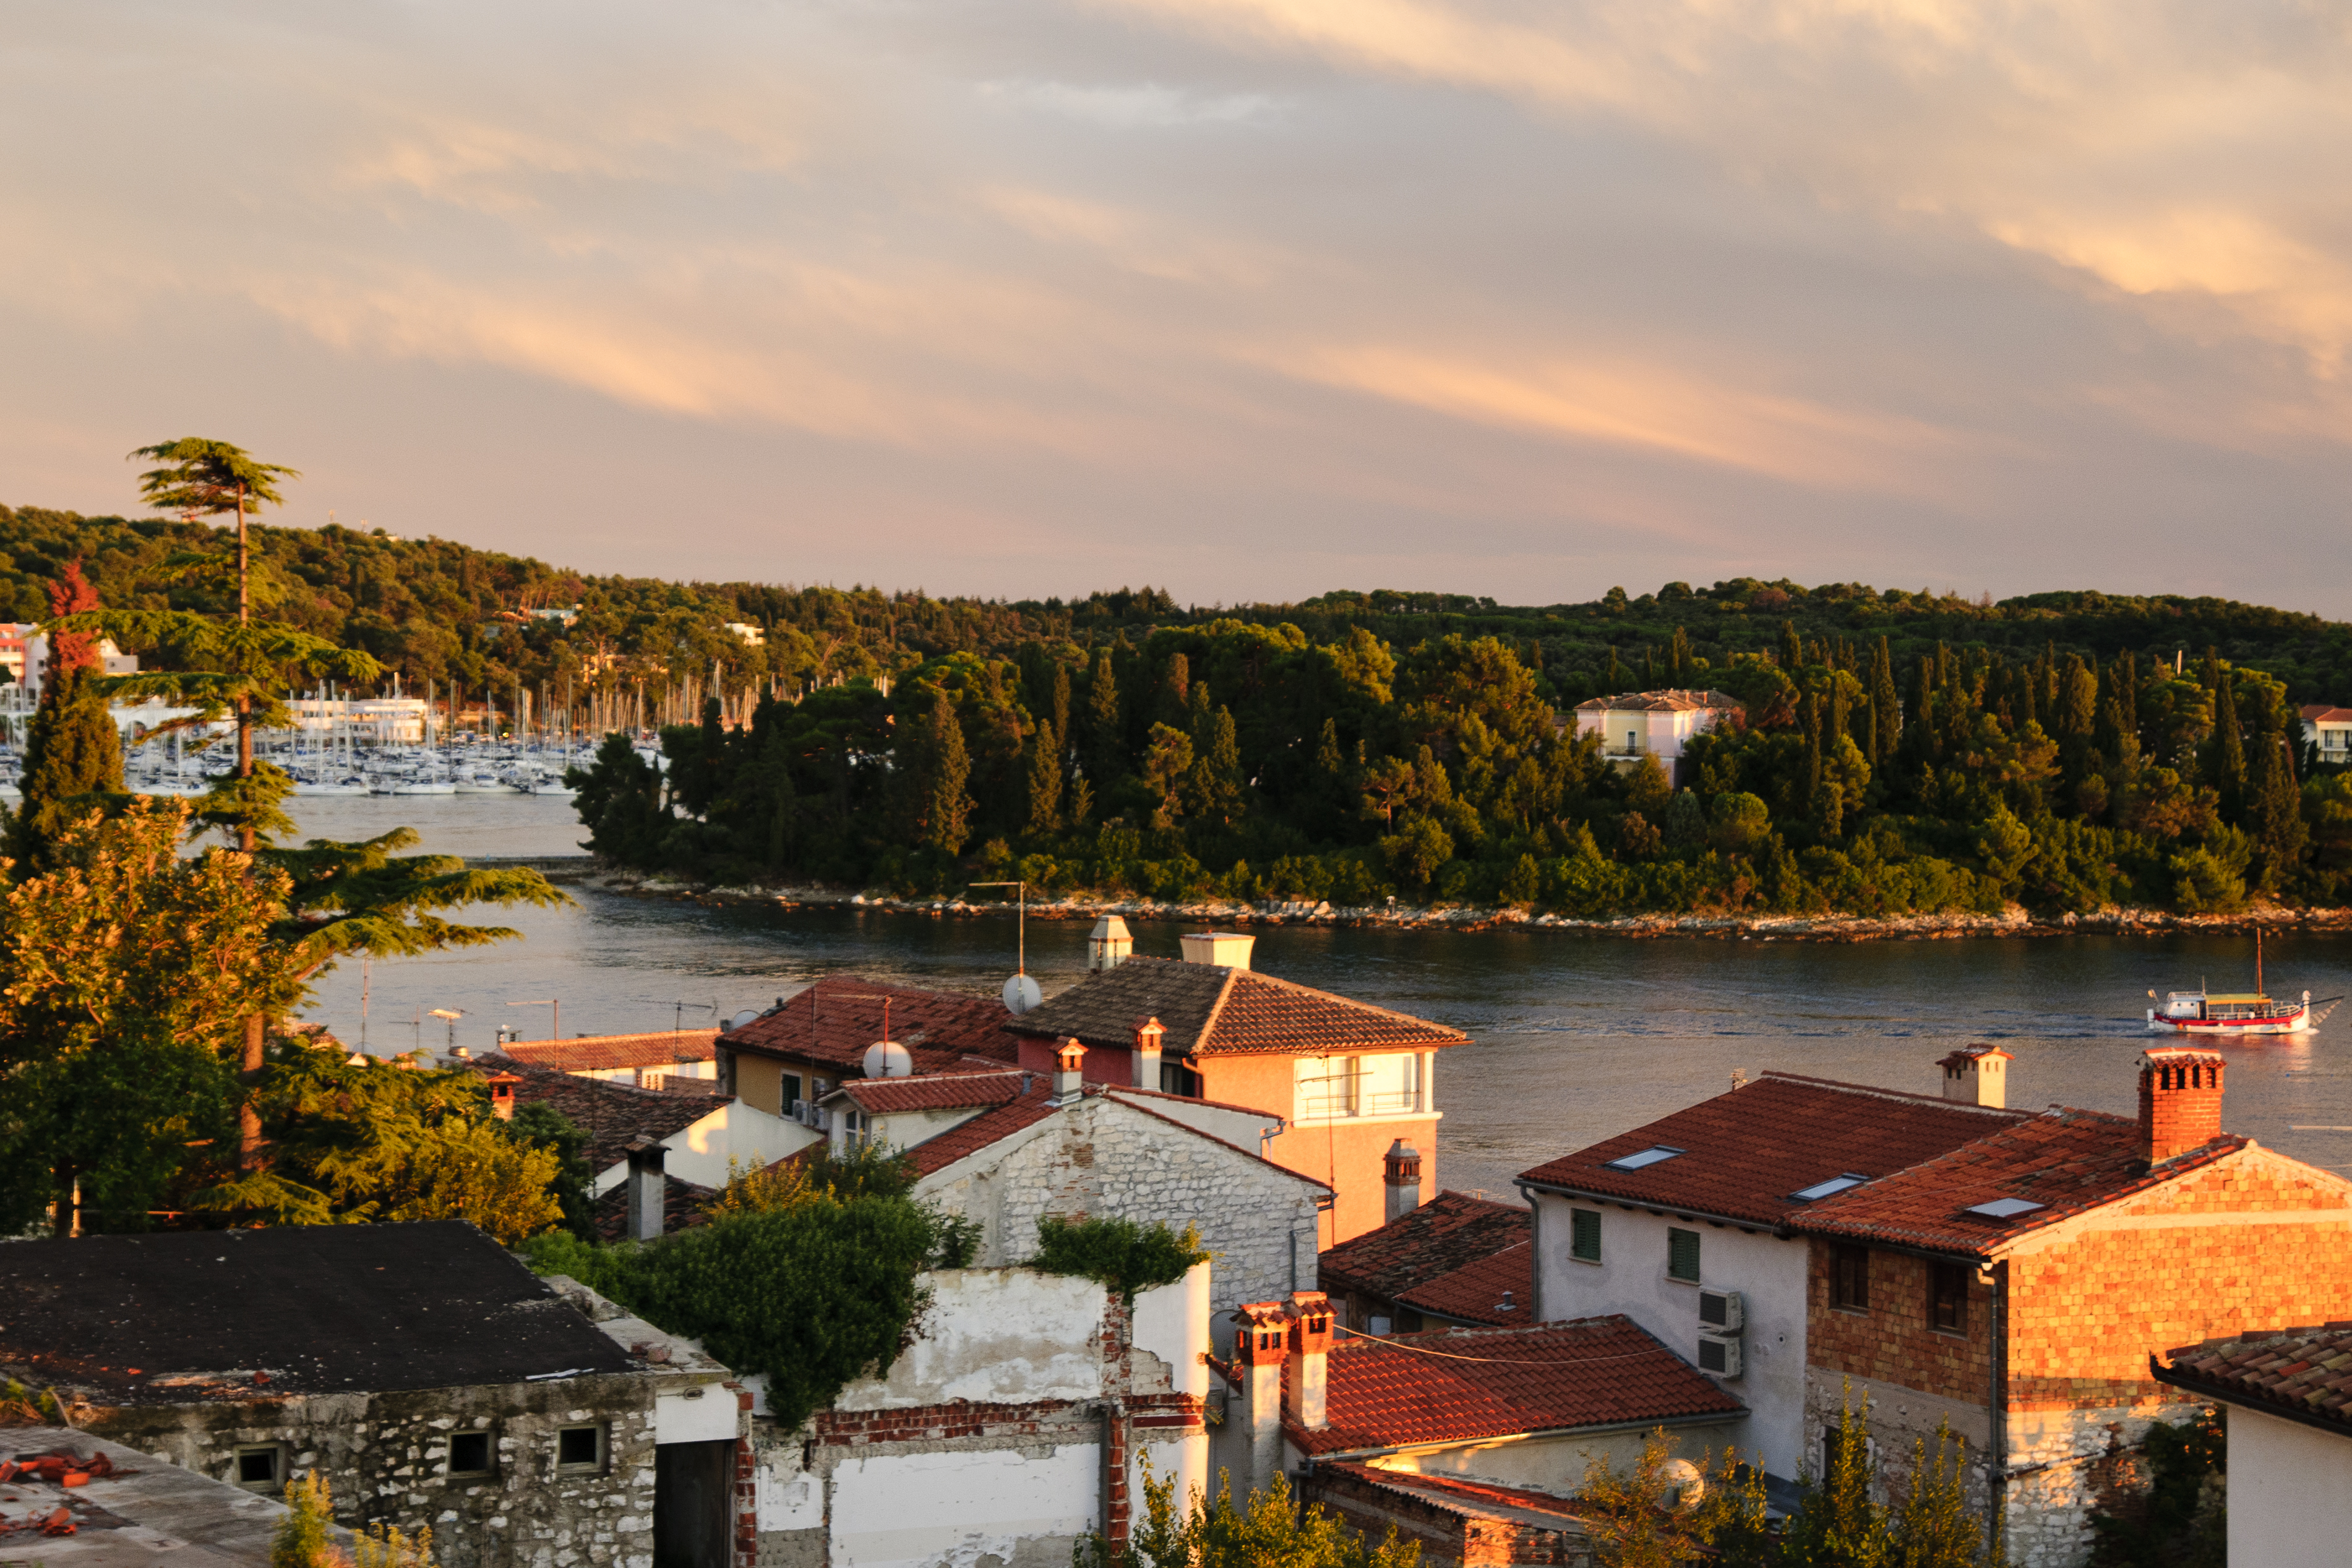
landscape, sea, coast, sunset, morning, town, vacation, village, dusk, evening, autumn, bay, nikon, croatia, rovigno, rovinj, hvratska, d300